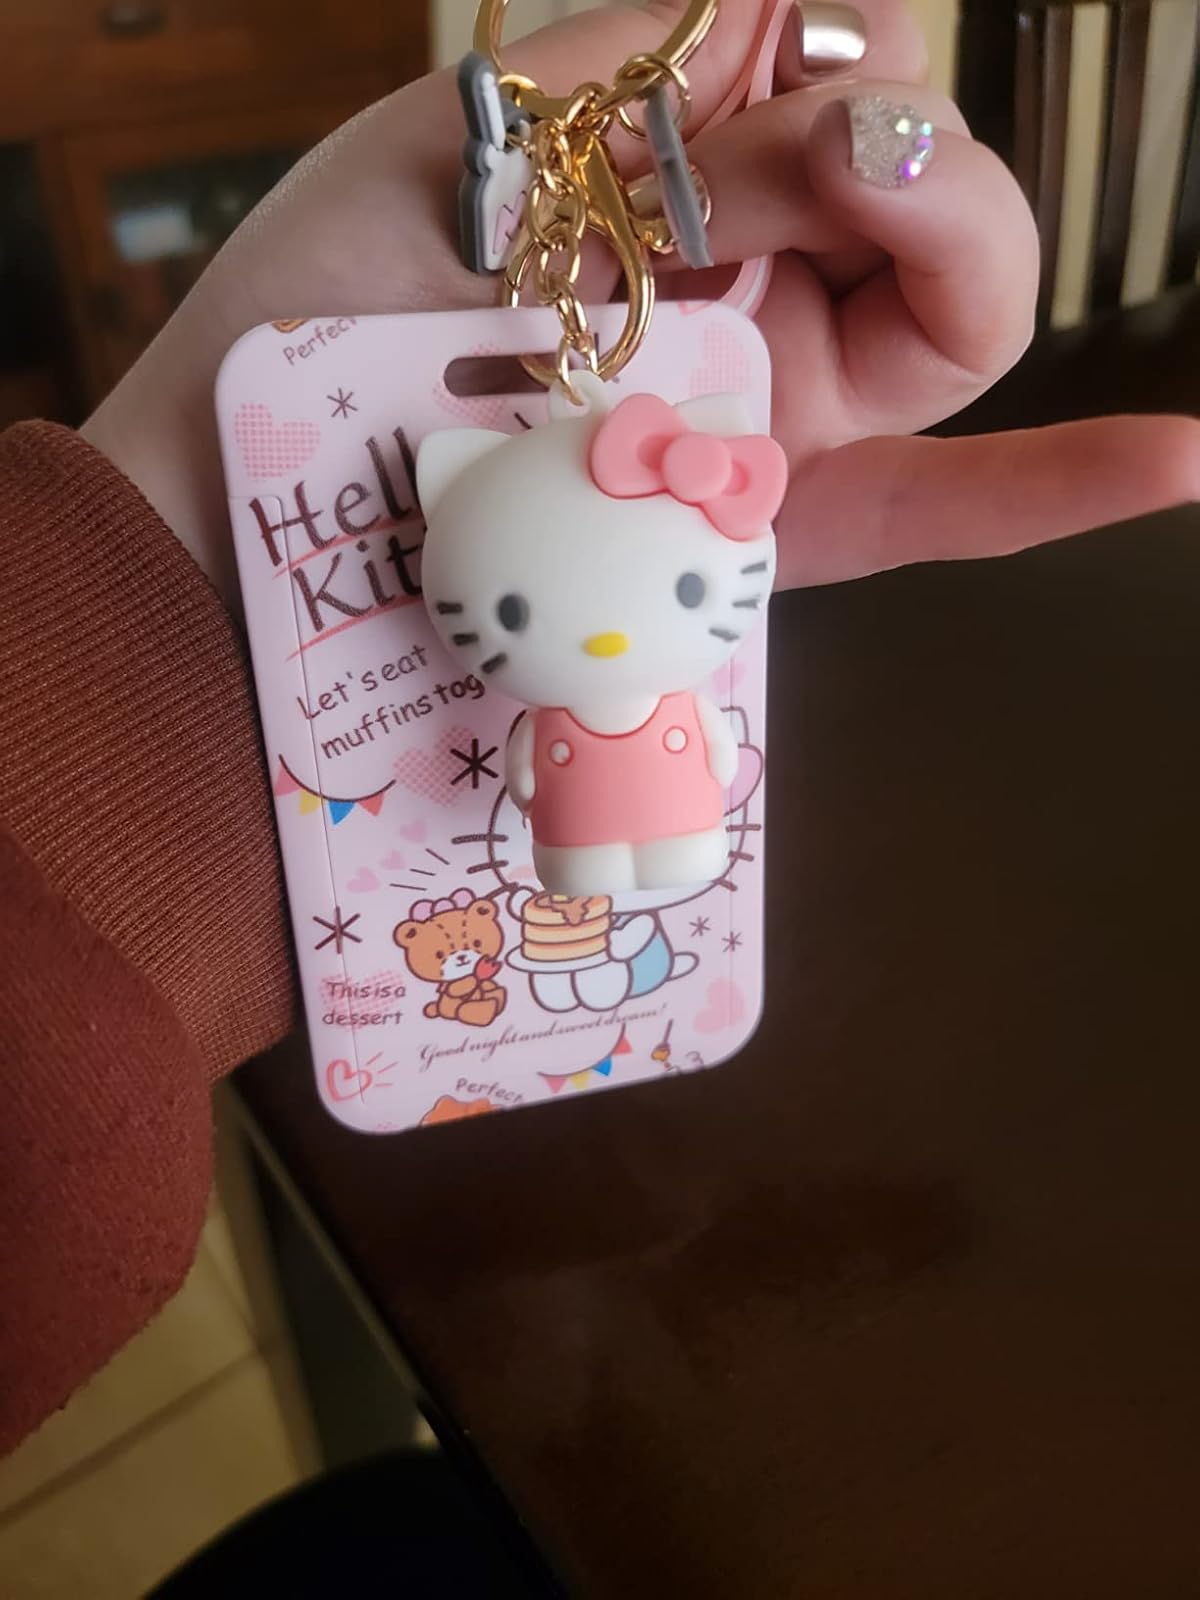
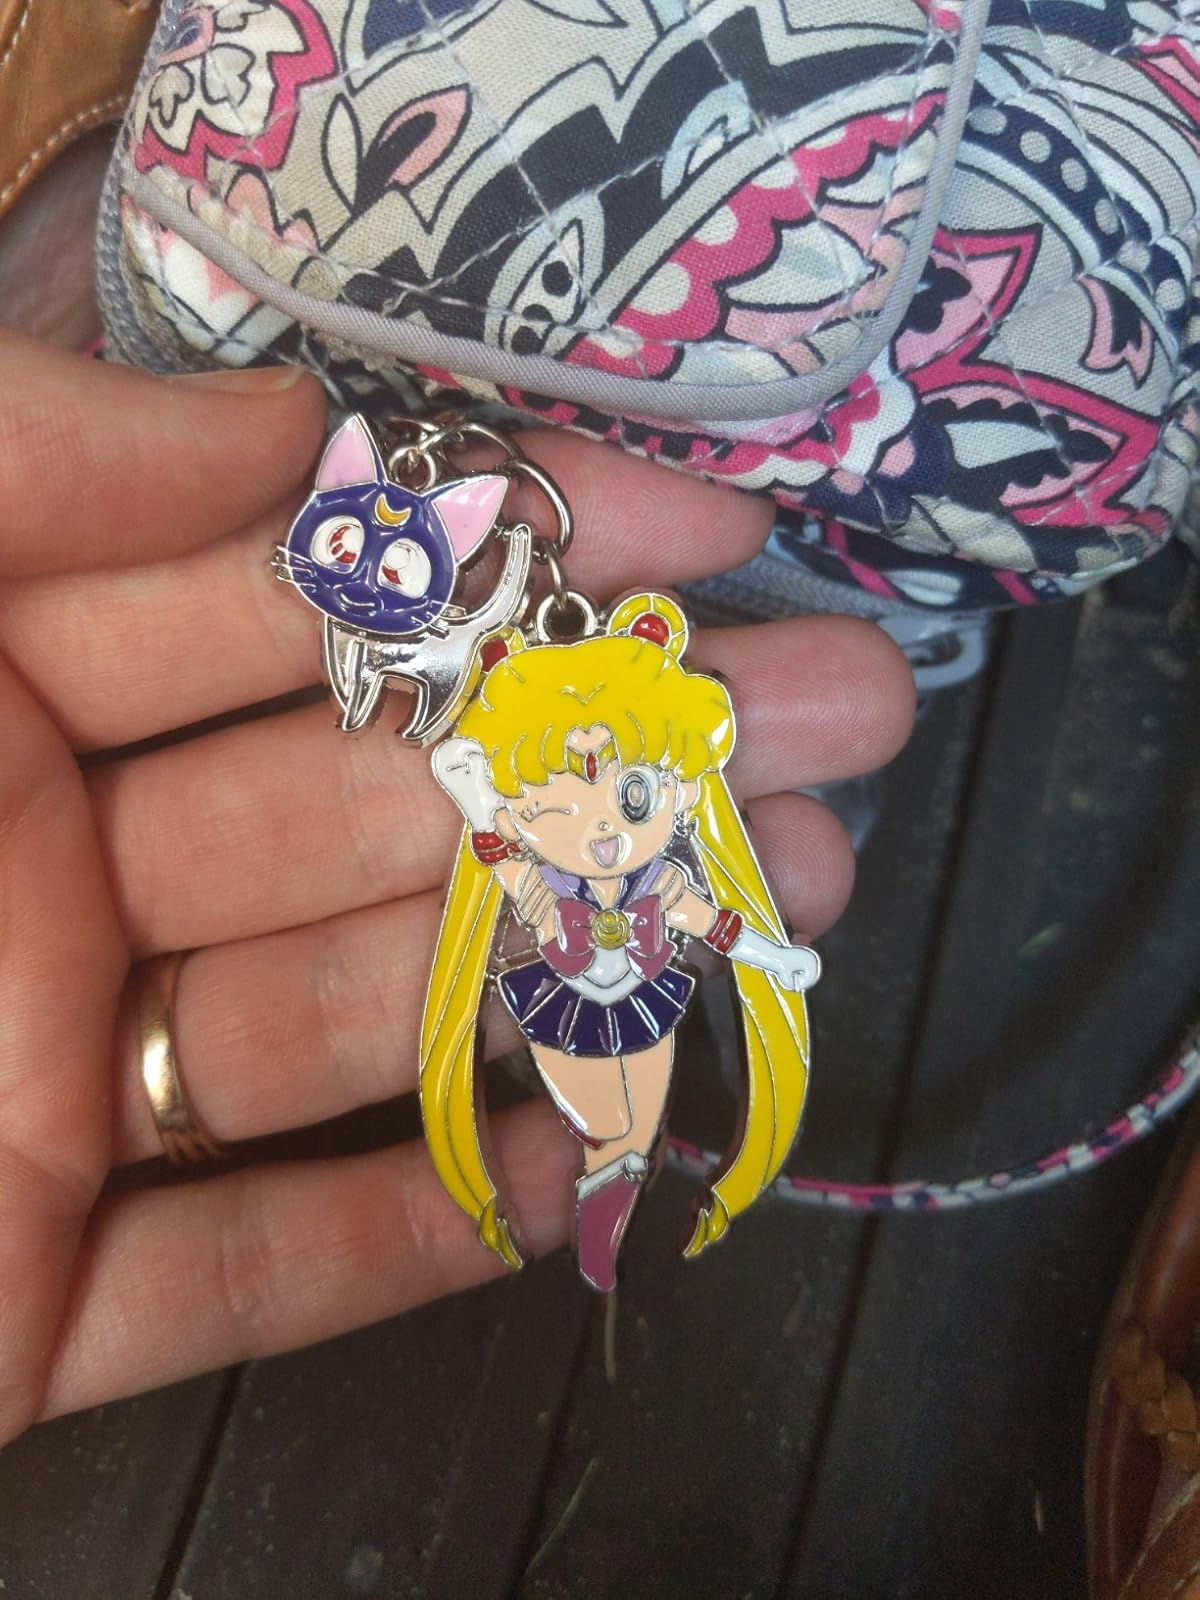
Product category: accessories_keychain
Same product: no